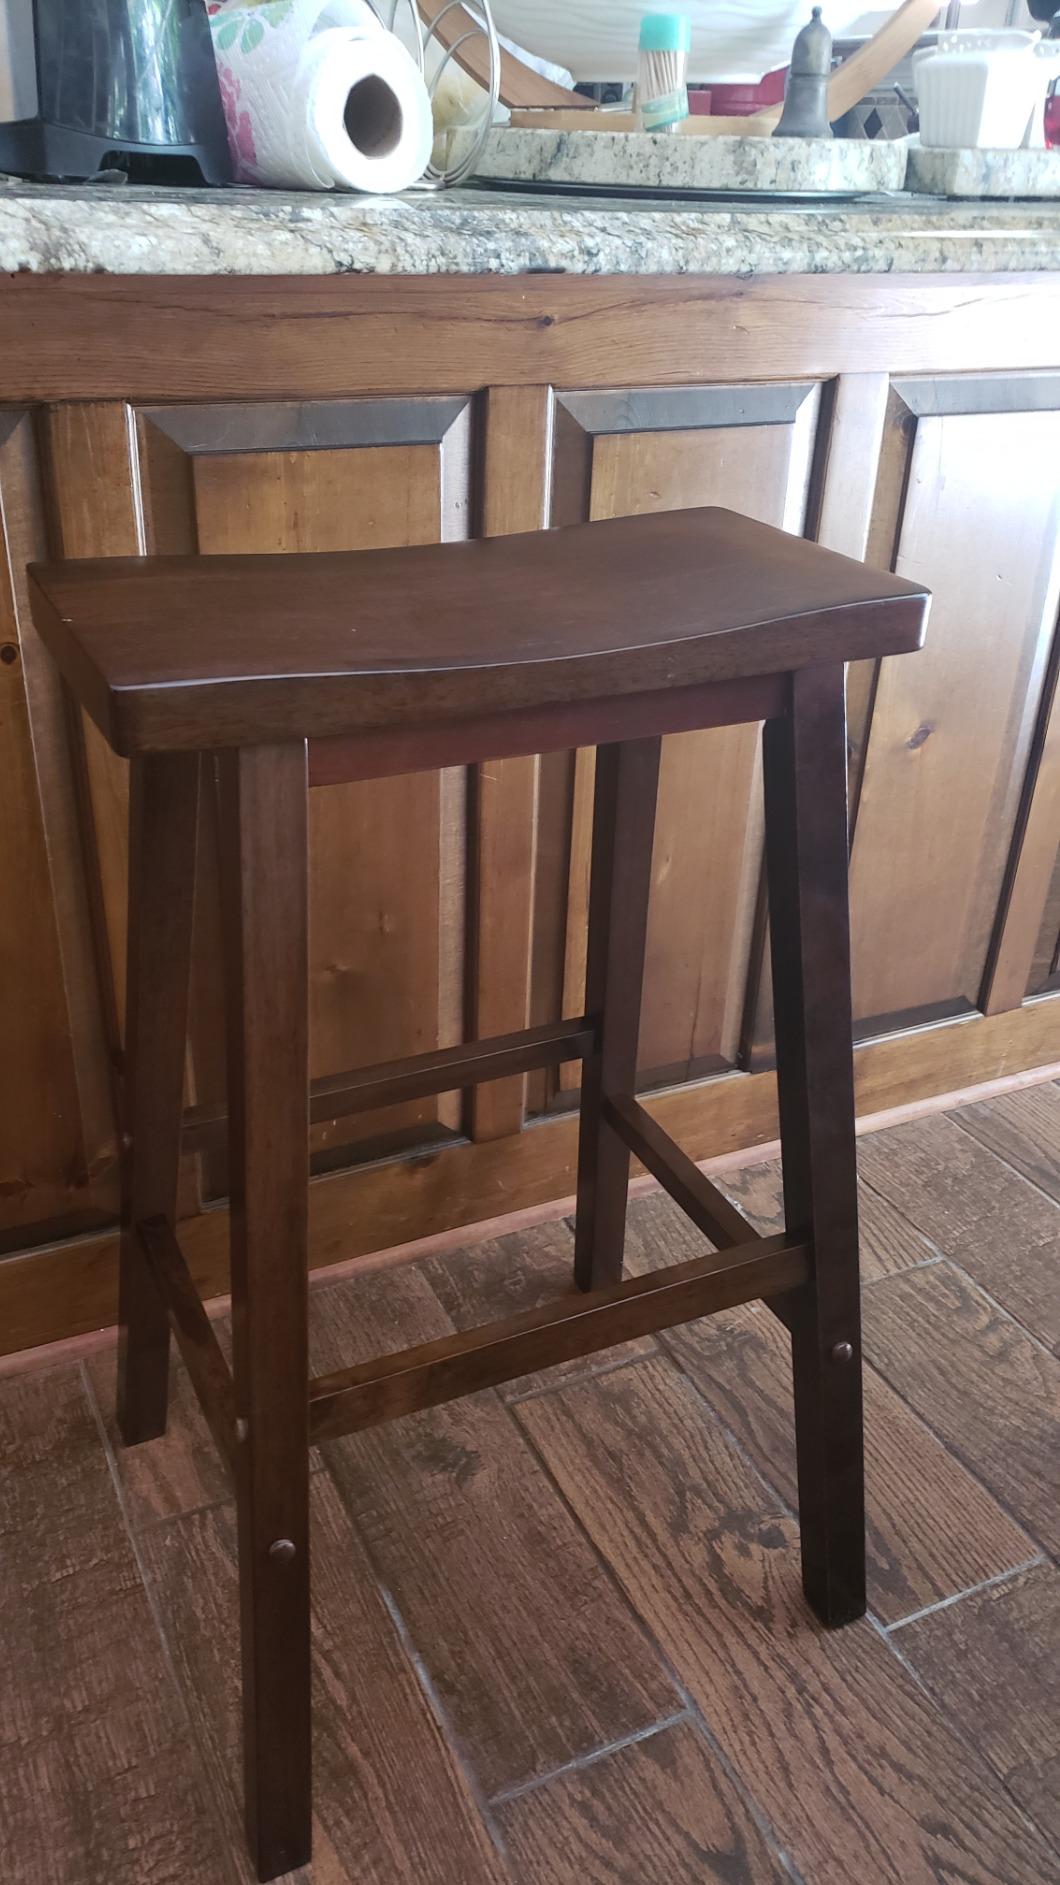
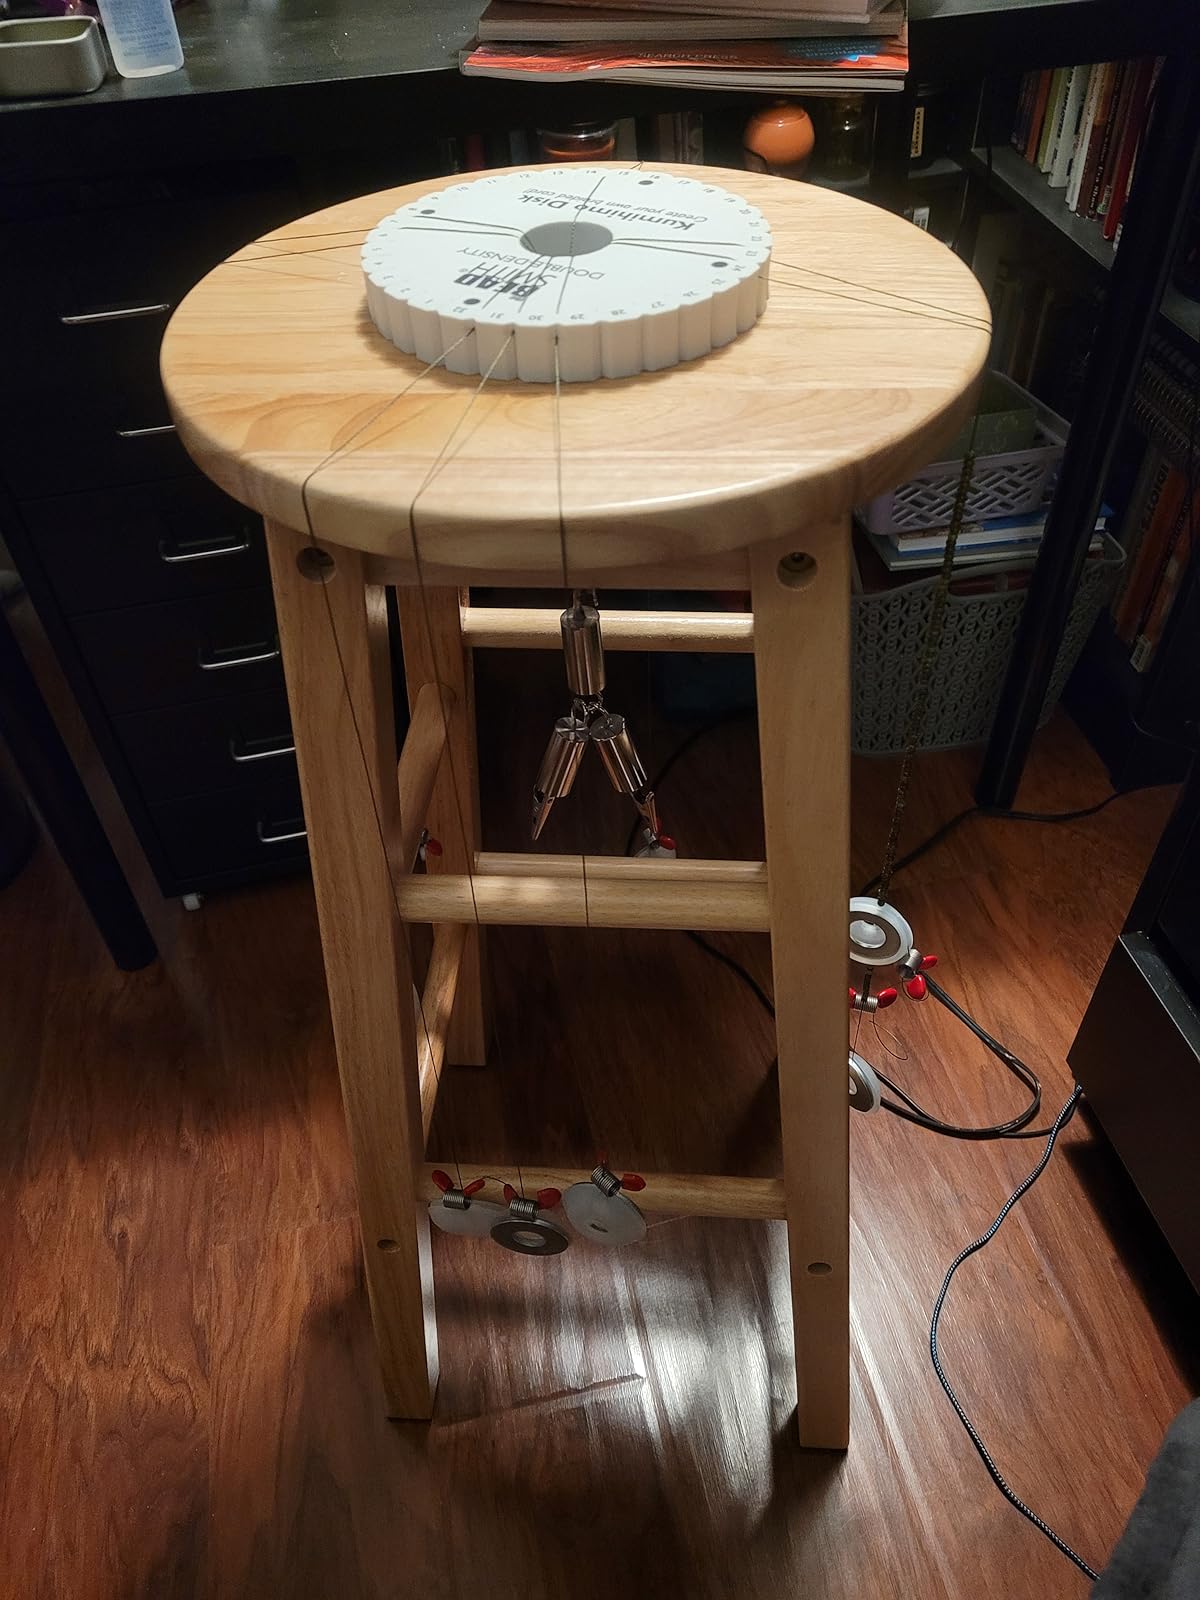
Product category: stool
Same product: no